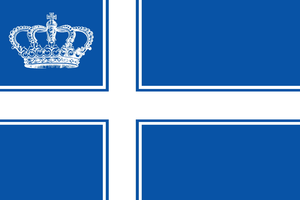
La MicroCon est une convention de représentants gouvernementaux micronationalistes, qui se tient tous les deux ans, les années impaires depuis 2015. MicroCon a été créé par le gouvernement de Molossia pour permettre aux délégués des micronations du monde entier de « partager leurs idées, leurs rêves et leurs mondes ».
Le grand duché de Westarctica est une micronation créée par l'Américain Travis McHenry, qui revendique la Terre Marie Byrd, région de la partie occidentale de l'Antarctique, se fondant sur une supposée faille dans le traité sur l’Antarctique. Malgré ses demandes, Westarctica n'est reconnu par aucun pays.
Les systèmes monétaires micronationaux décrivent les monnaies officielles proclamées par les micronations. Ces monnaies sont généralement créées pour légitimer la nation et peu de ces monnaies sont reconnues et utilisables en dehors du cercle des Alter-Etats.